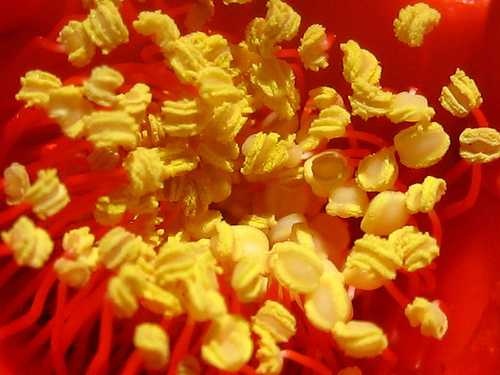
Label: Pomegranate